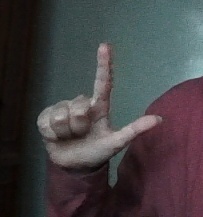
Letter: laam